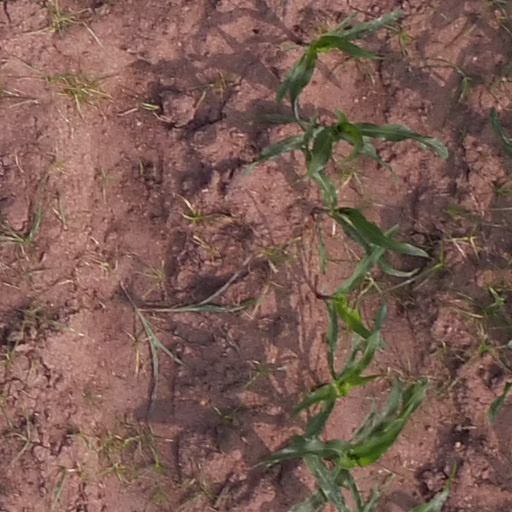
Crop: maize; corn